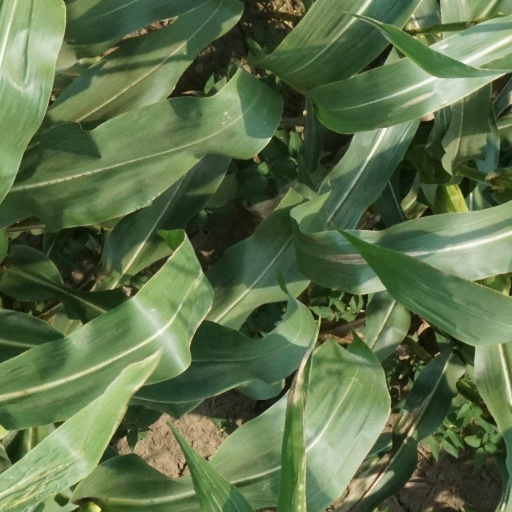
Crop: maize; corn